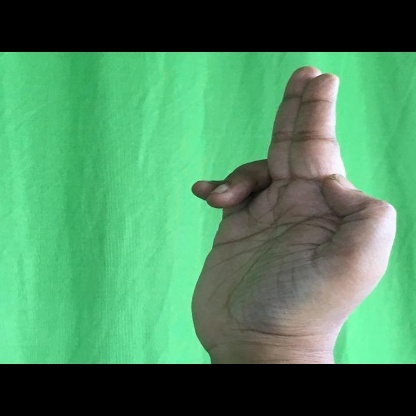
Mudra: Ardhapathaka